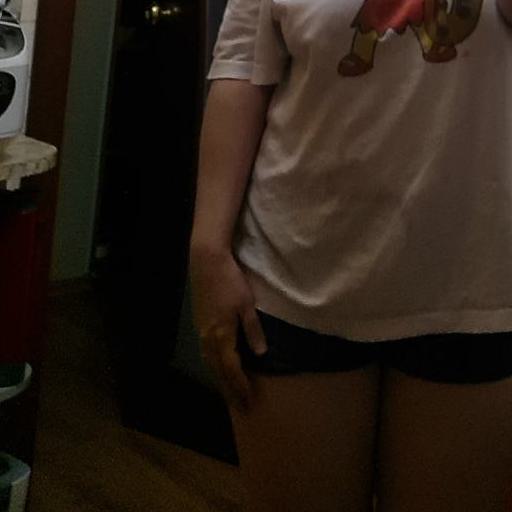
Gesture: no_gesture